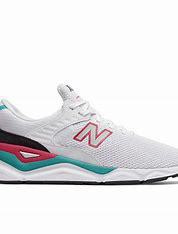
Brand: New
Model: Balance 90